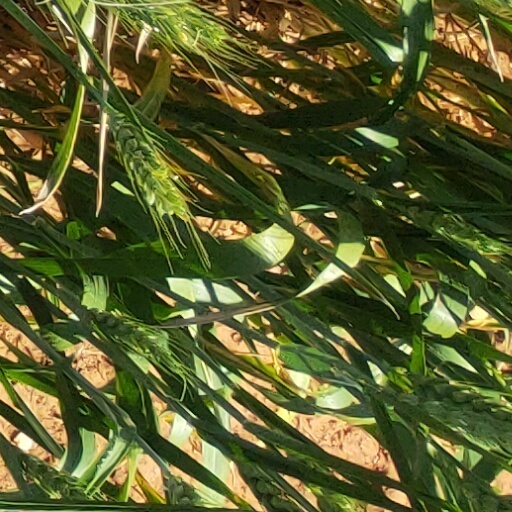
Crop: wheat